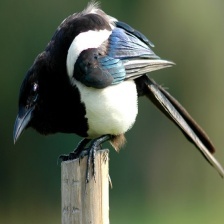
Species: EURASIAN MAGPIE
Scientific name: PICA PICA
ImageNet parent category: magpie